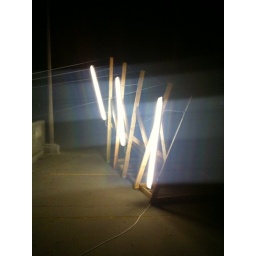
Installations on a car park roof in Peckham